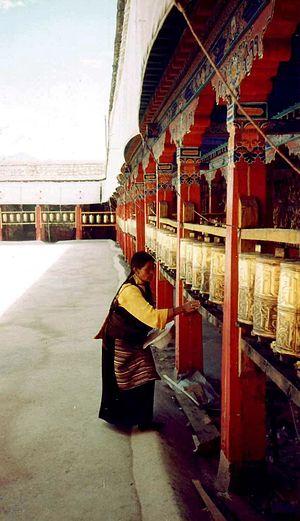
Nechung ou Nechung Chok est un monastère tibétain, siège de l'Oracle d'État du Tibet. Il est aussi parfois nommé Sungi Gyelpoi Tsenkar, littéralement « la Forteresse Démoniaque du Roi-Oracle ».